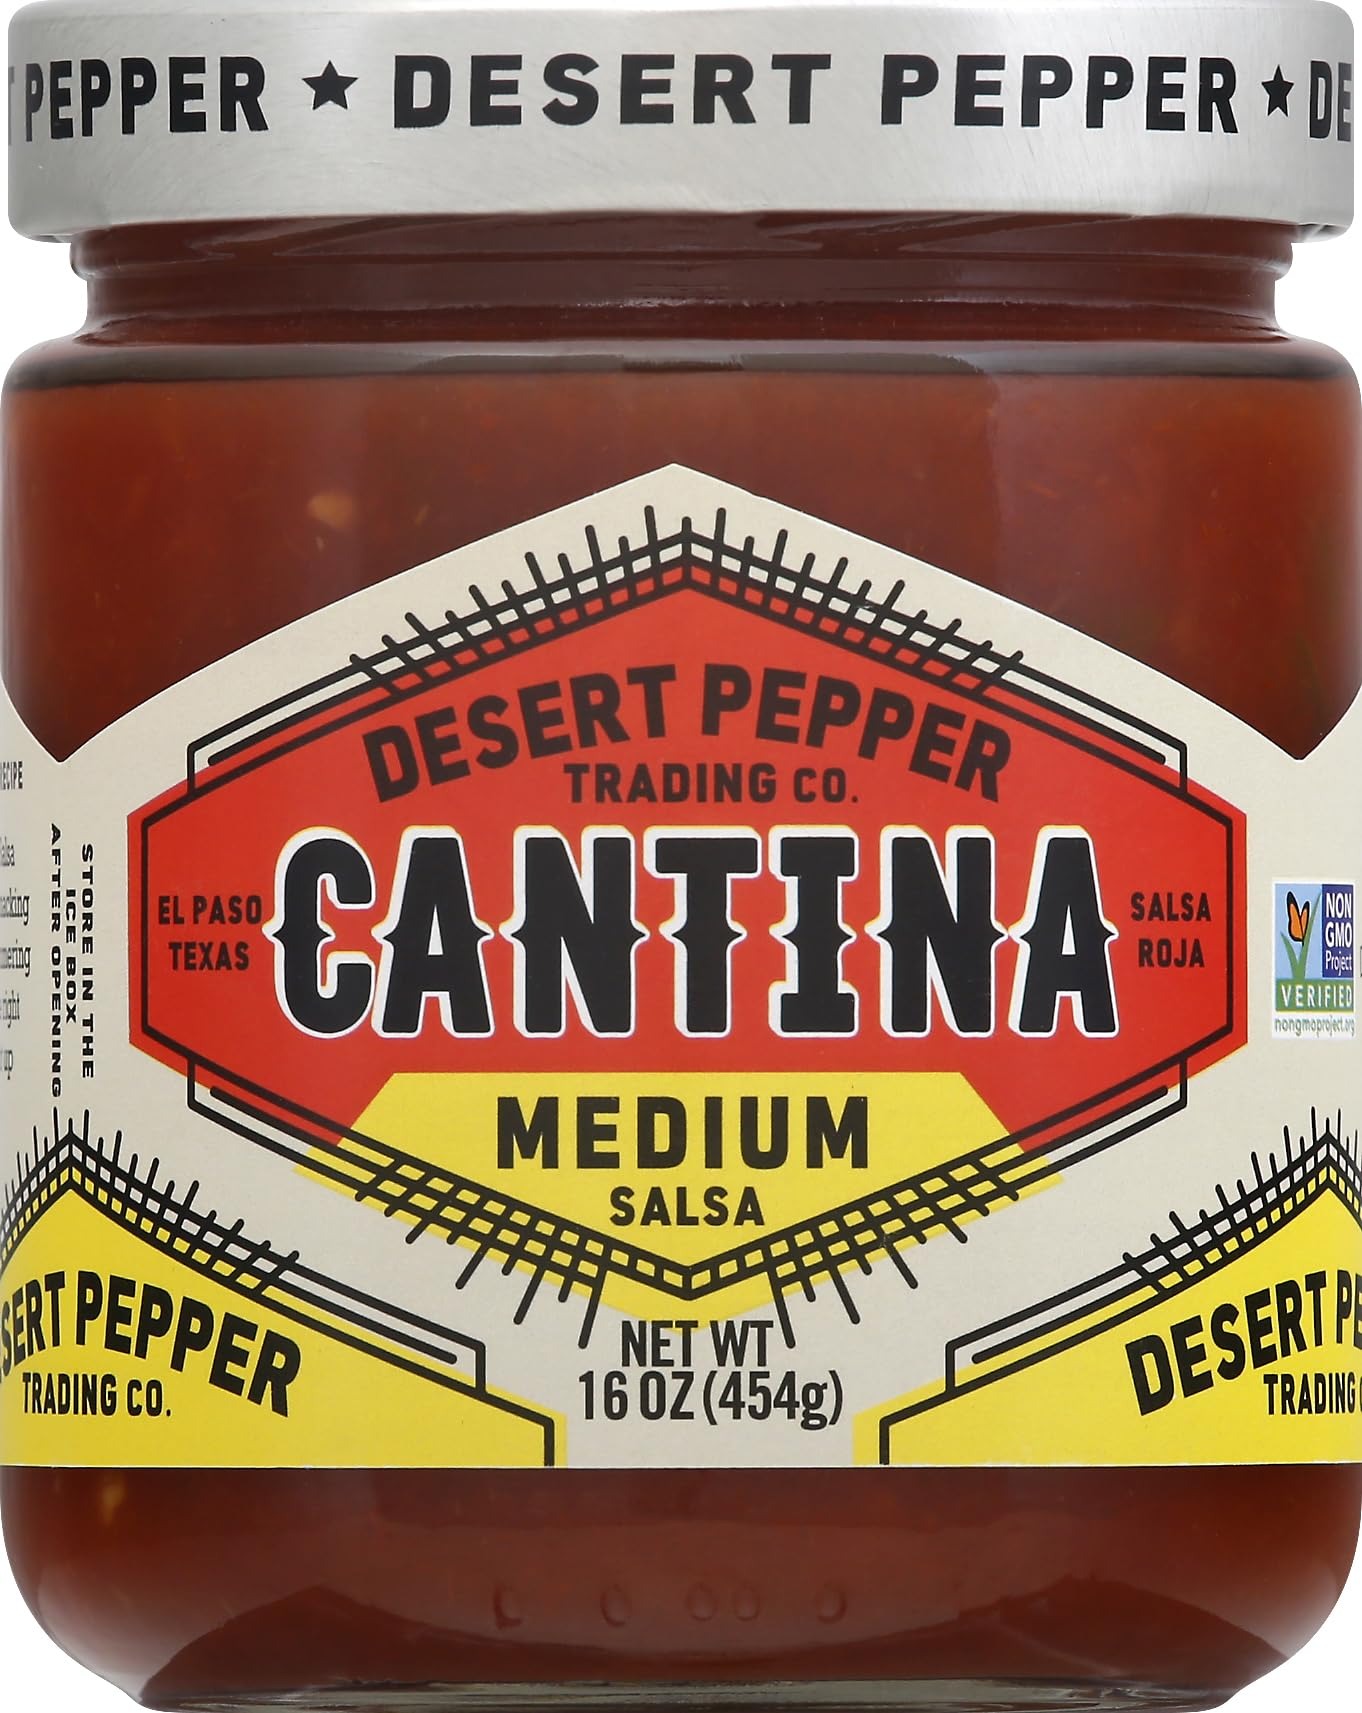
Item Name: Desert Pepper, Red Salsa Cantina Medium, 16 Ounce
Product Description: Salsas
Value: 16.0
Unit: Ounce

Price: 14.99